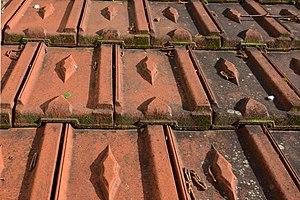
Tuiles losangées photographiées sur un toit en France.
La tuile à emboîtement, improprement appelée tuile mécanique, est un matériau de couverture des toits en terre cuite qui a été inventé et breveté par le Français Xavier Gilardoni le 25 mars 1841. En 1850 les frères Gilardoni créent une tuile à double emboîtement qui sera primée à l’exposition de 1855. Plus rapides à mettre en œuvre, elles permettent de réduire le nombre de tuiles, tout en empêchant leur glissement par un système d'emboîtement. Par simple, double ou triple emboîtement, les systèmes de cannelures et de nervures assurent l'étanchéité et le maintien des unes par rapport aux autres.